Chuba Akpom

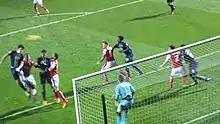
Akpom "(wearing No.19)" playing for Hull City on loan, 2015

On 4 August 2015, Akpom joined Championship side Hull City on a season-long loan. Akpom made his debut for the Yorkshire based club on the opening weekend of the 2015–16 season scoring the second goal in a 2–0 home win to Huddersfield Town on 8 August.